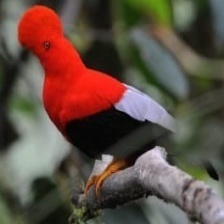
Species: COCK OF THE  ROCK
Scientific name: RUPICOLA